Double-deck aircraft

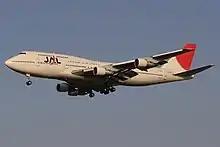
A JAL 747-300 with the stretched upper deck

Many early flying boat airliners, such as the Boeing 314 Clipper and Short Sandringham, had two decks. Following World War II, the Stratocruiser, a partially double-decked derivative of the B-29 Superfortress, became popular with airlines around the world.